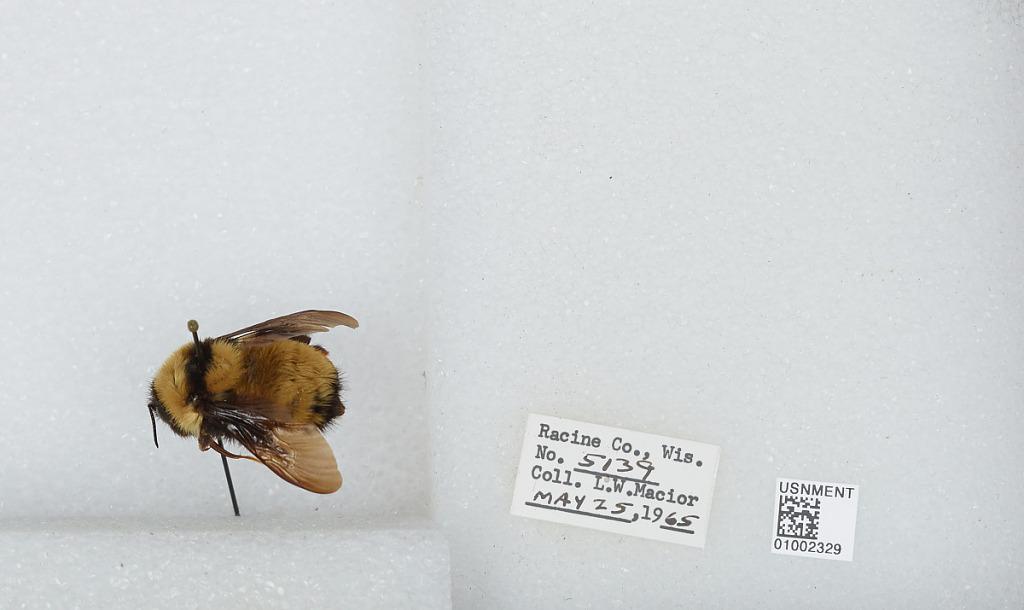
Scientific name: Bombus (Fervidobombus) fervidus fervidus (Fabricius)
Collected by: L. Macior
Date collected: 1965-5-25
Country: United States
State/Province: Wisconsin
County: Racine
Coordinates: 42.78, -87.76